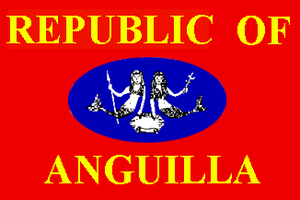
La république d'Anguilla est un État non reconnu né de la sécession de l'île d'Anguilla de l'État associé de Saint-Christophe-Niévès-Anguilla, colonie britannique des Petites Antilles, entre le 12 juillet 1967 et le 19 mars 1969.
Le drapeau d'Anguilla est basé sur le drapeau du Blue Ensign, comme beaucoup d'autres dépendances britanniques. Dans le coin droit est figuré le blason du pays, à savoir trois dauphins orange formant un cercle sur un fond blanc, avec une bande bleue au bas. Ce drapeau fut officiellement adopté en 1990.